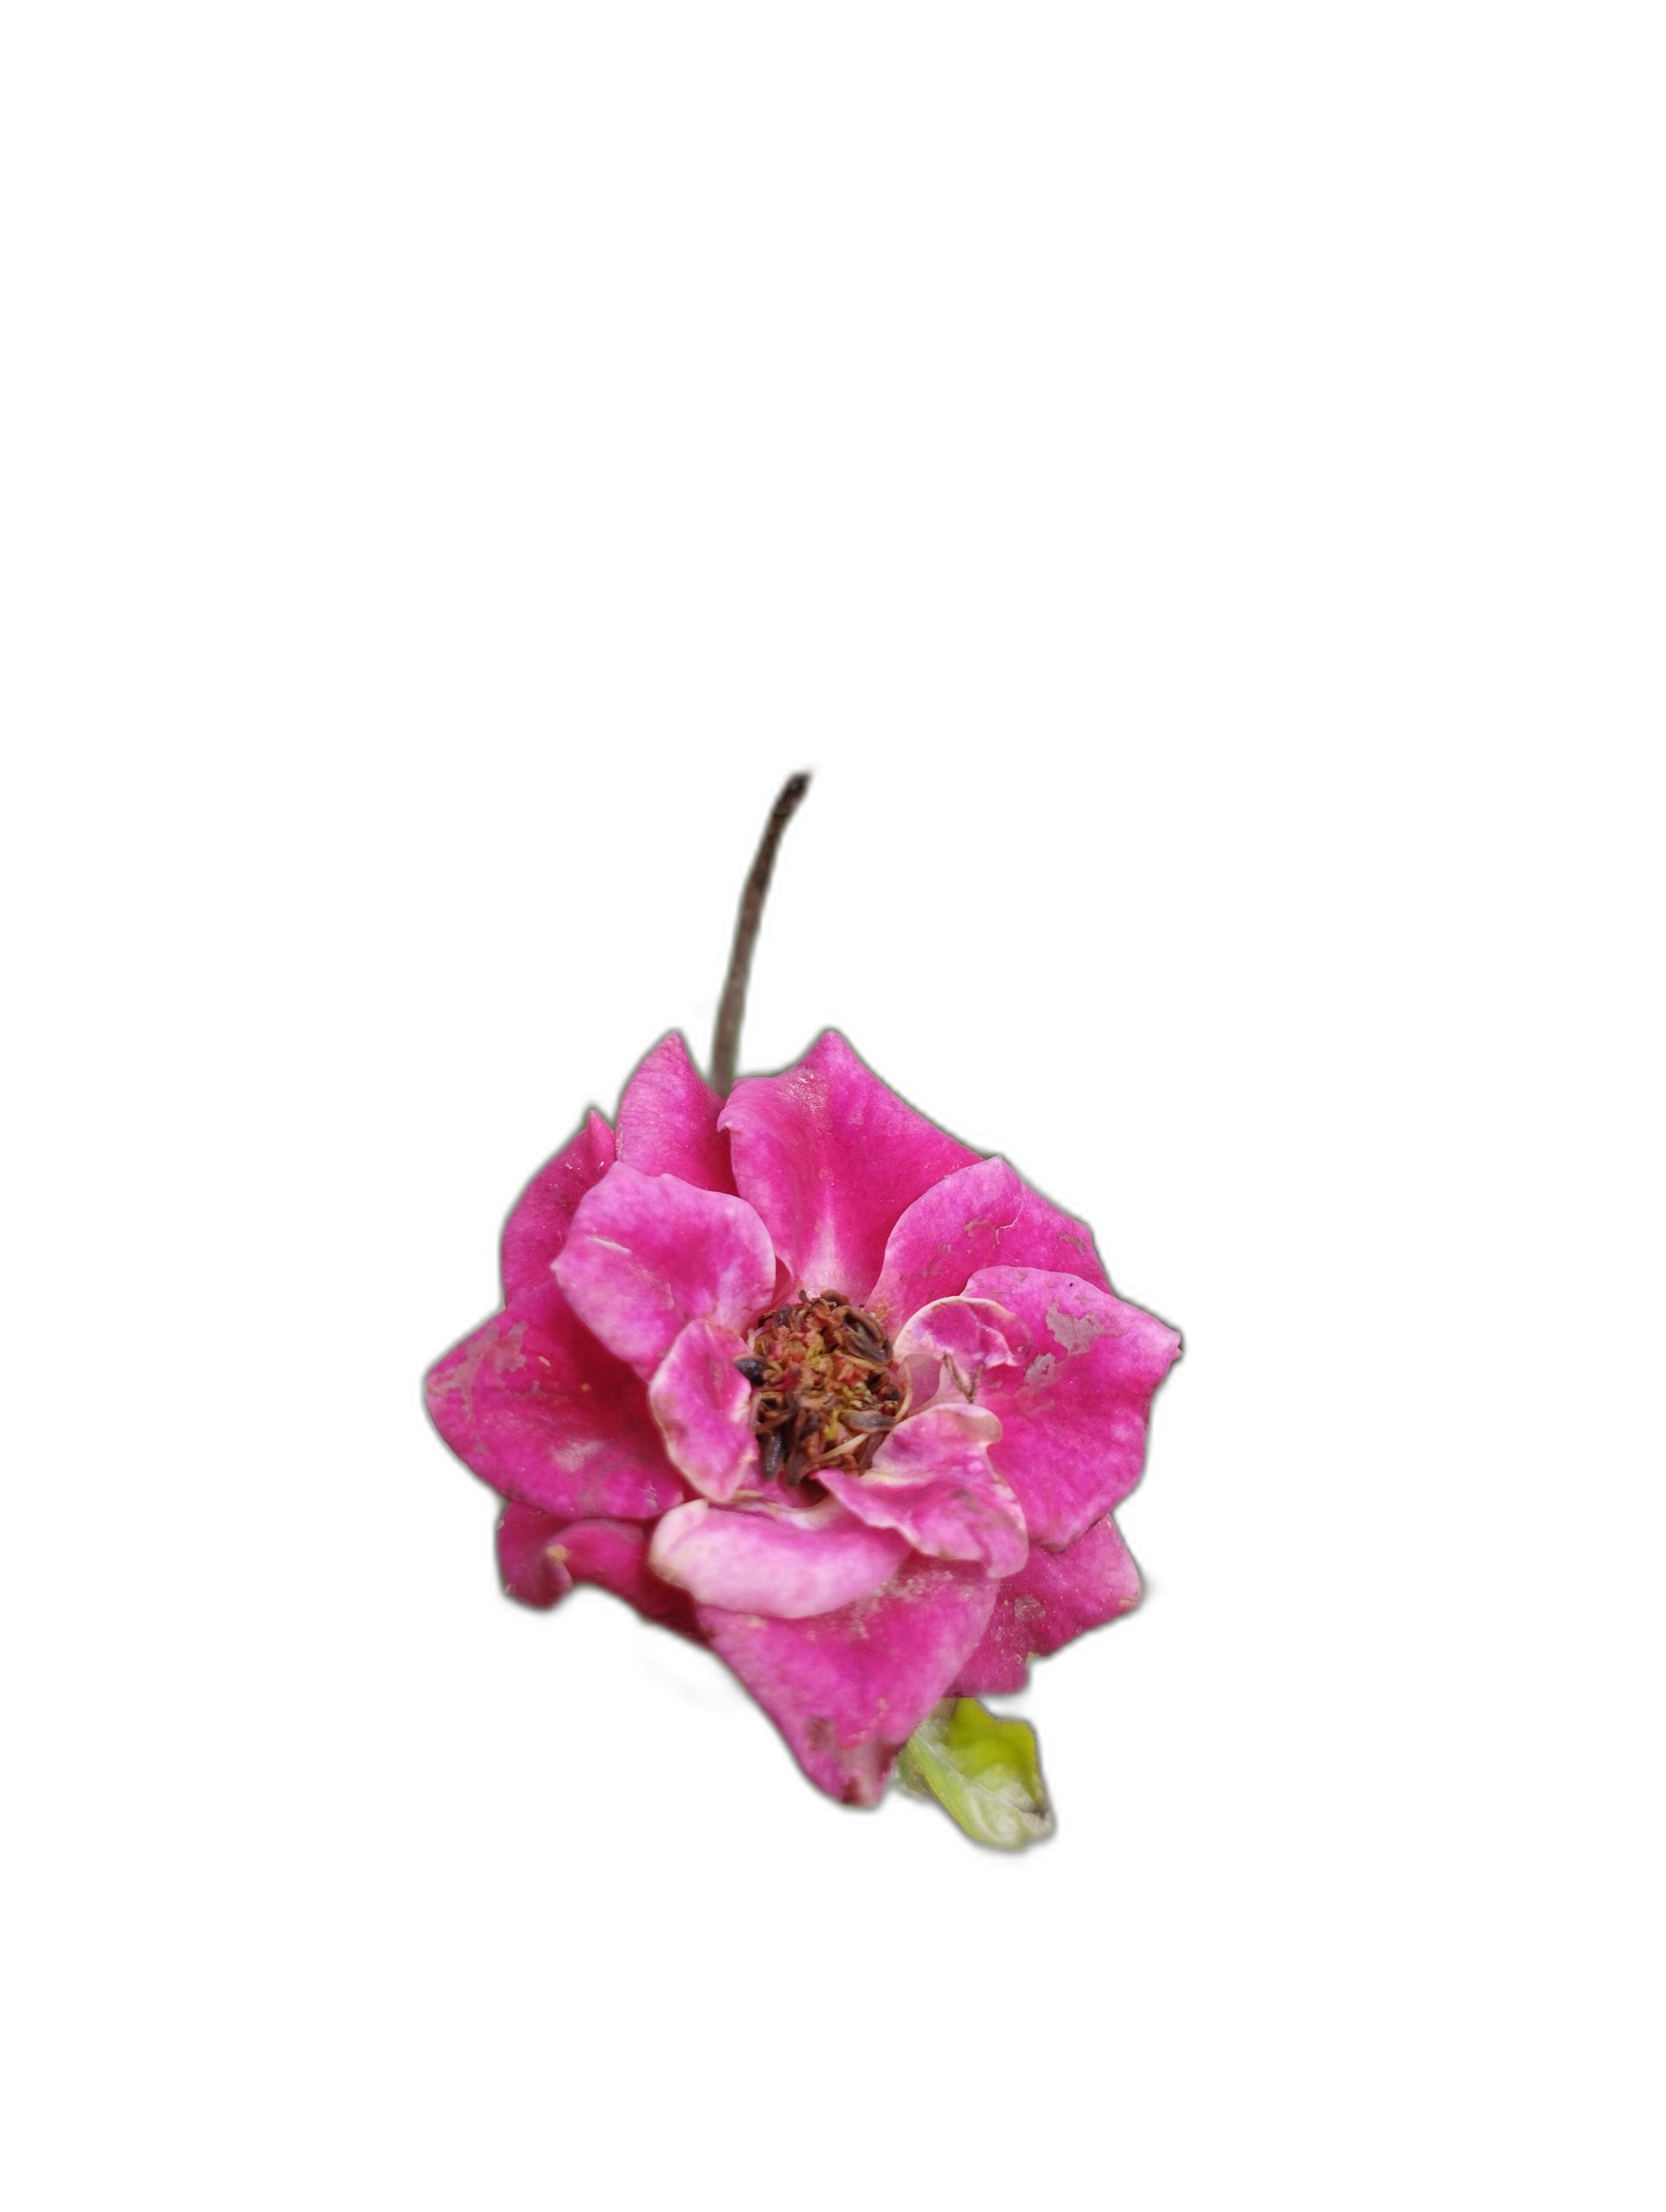
Label: Rose